Mikalai Dvornikau

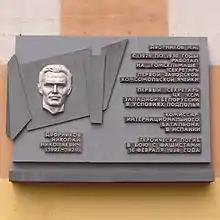
A memorial plaque to Mikalai Dvornikau on the walls of the plant "Gomselmash". Installed in 1970.

In 1978 he was perpetuated in the poem ""Mikalai Dvornikau"", written by his underground times comrade Maksim Tank.